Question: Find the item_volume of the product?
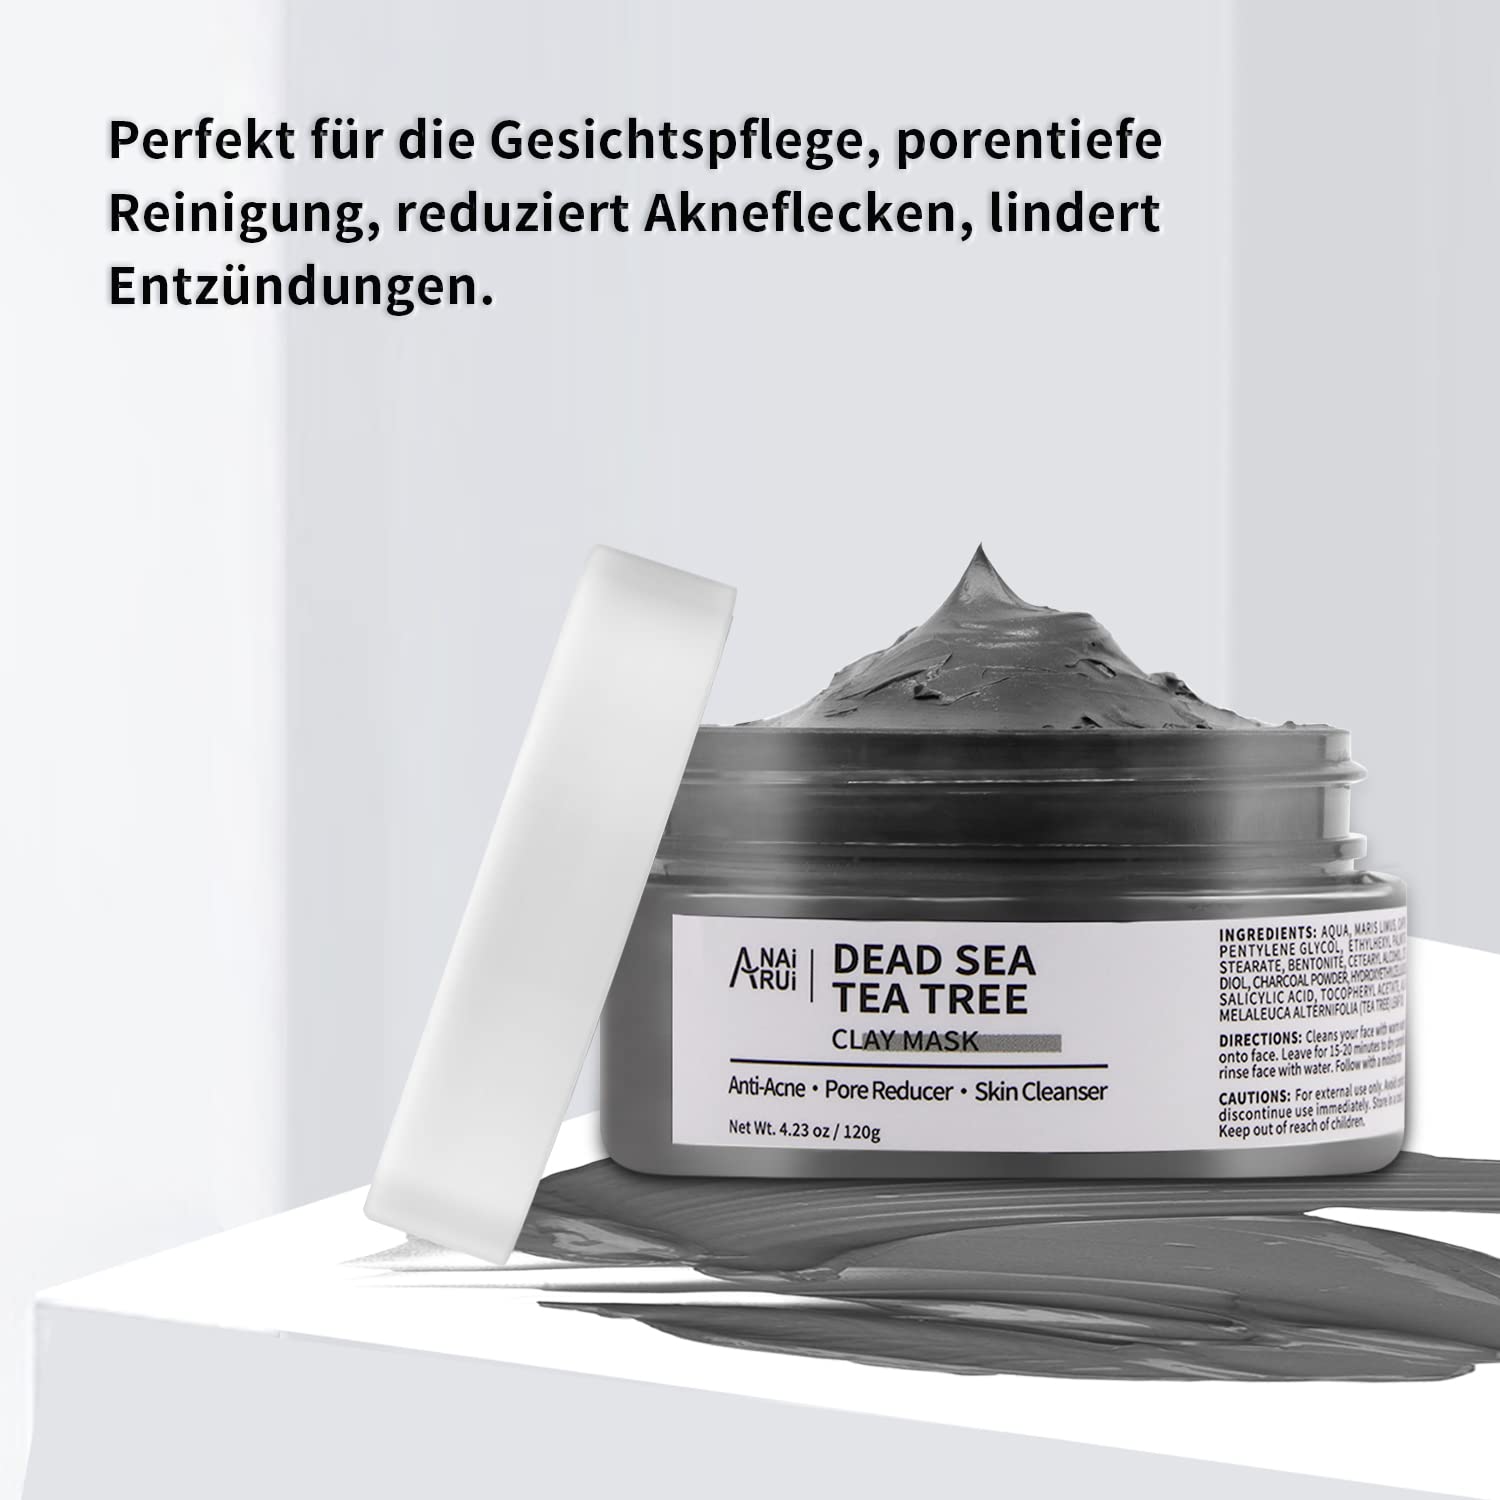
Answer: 4.23 ounce